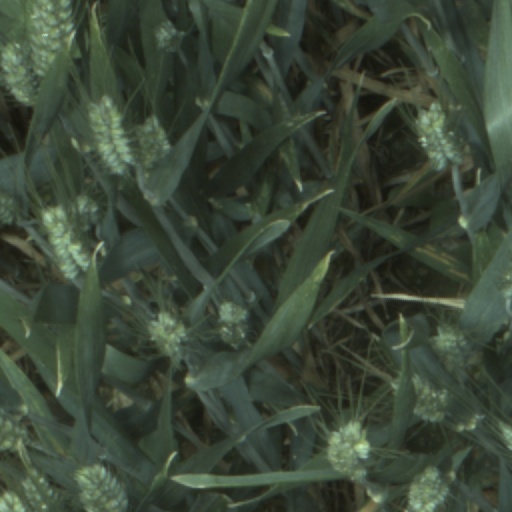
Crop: wheat